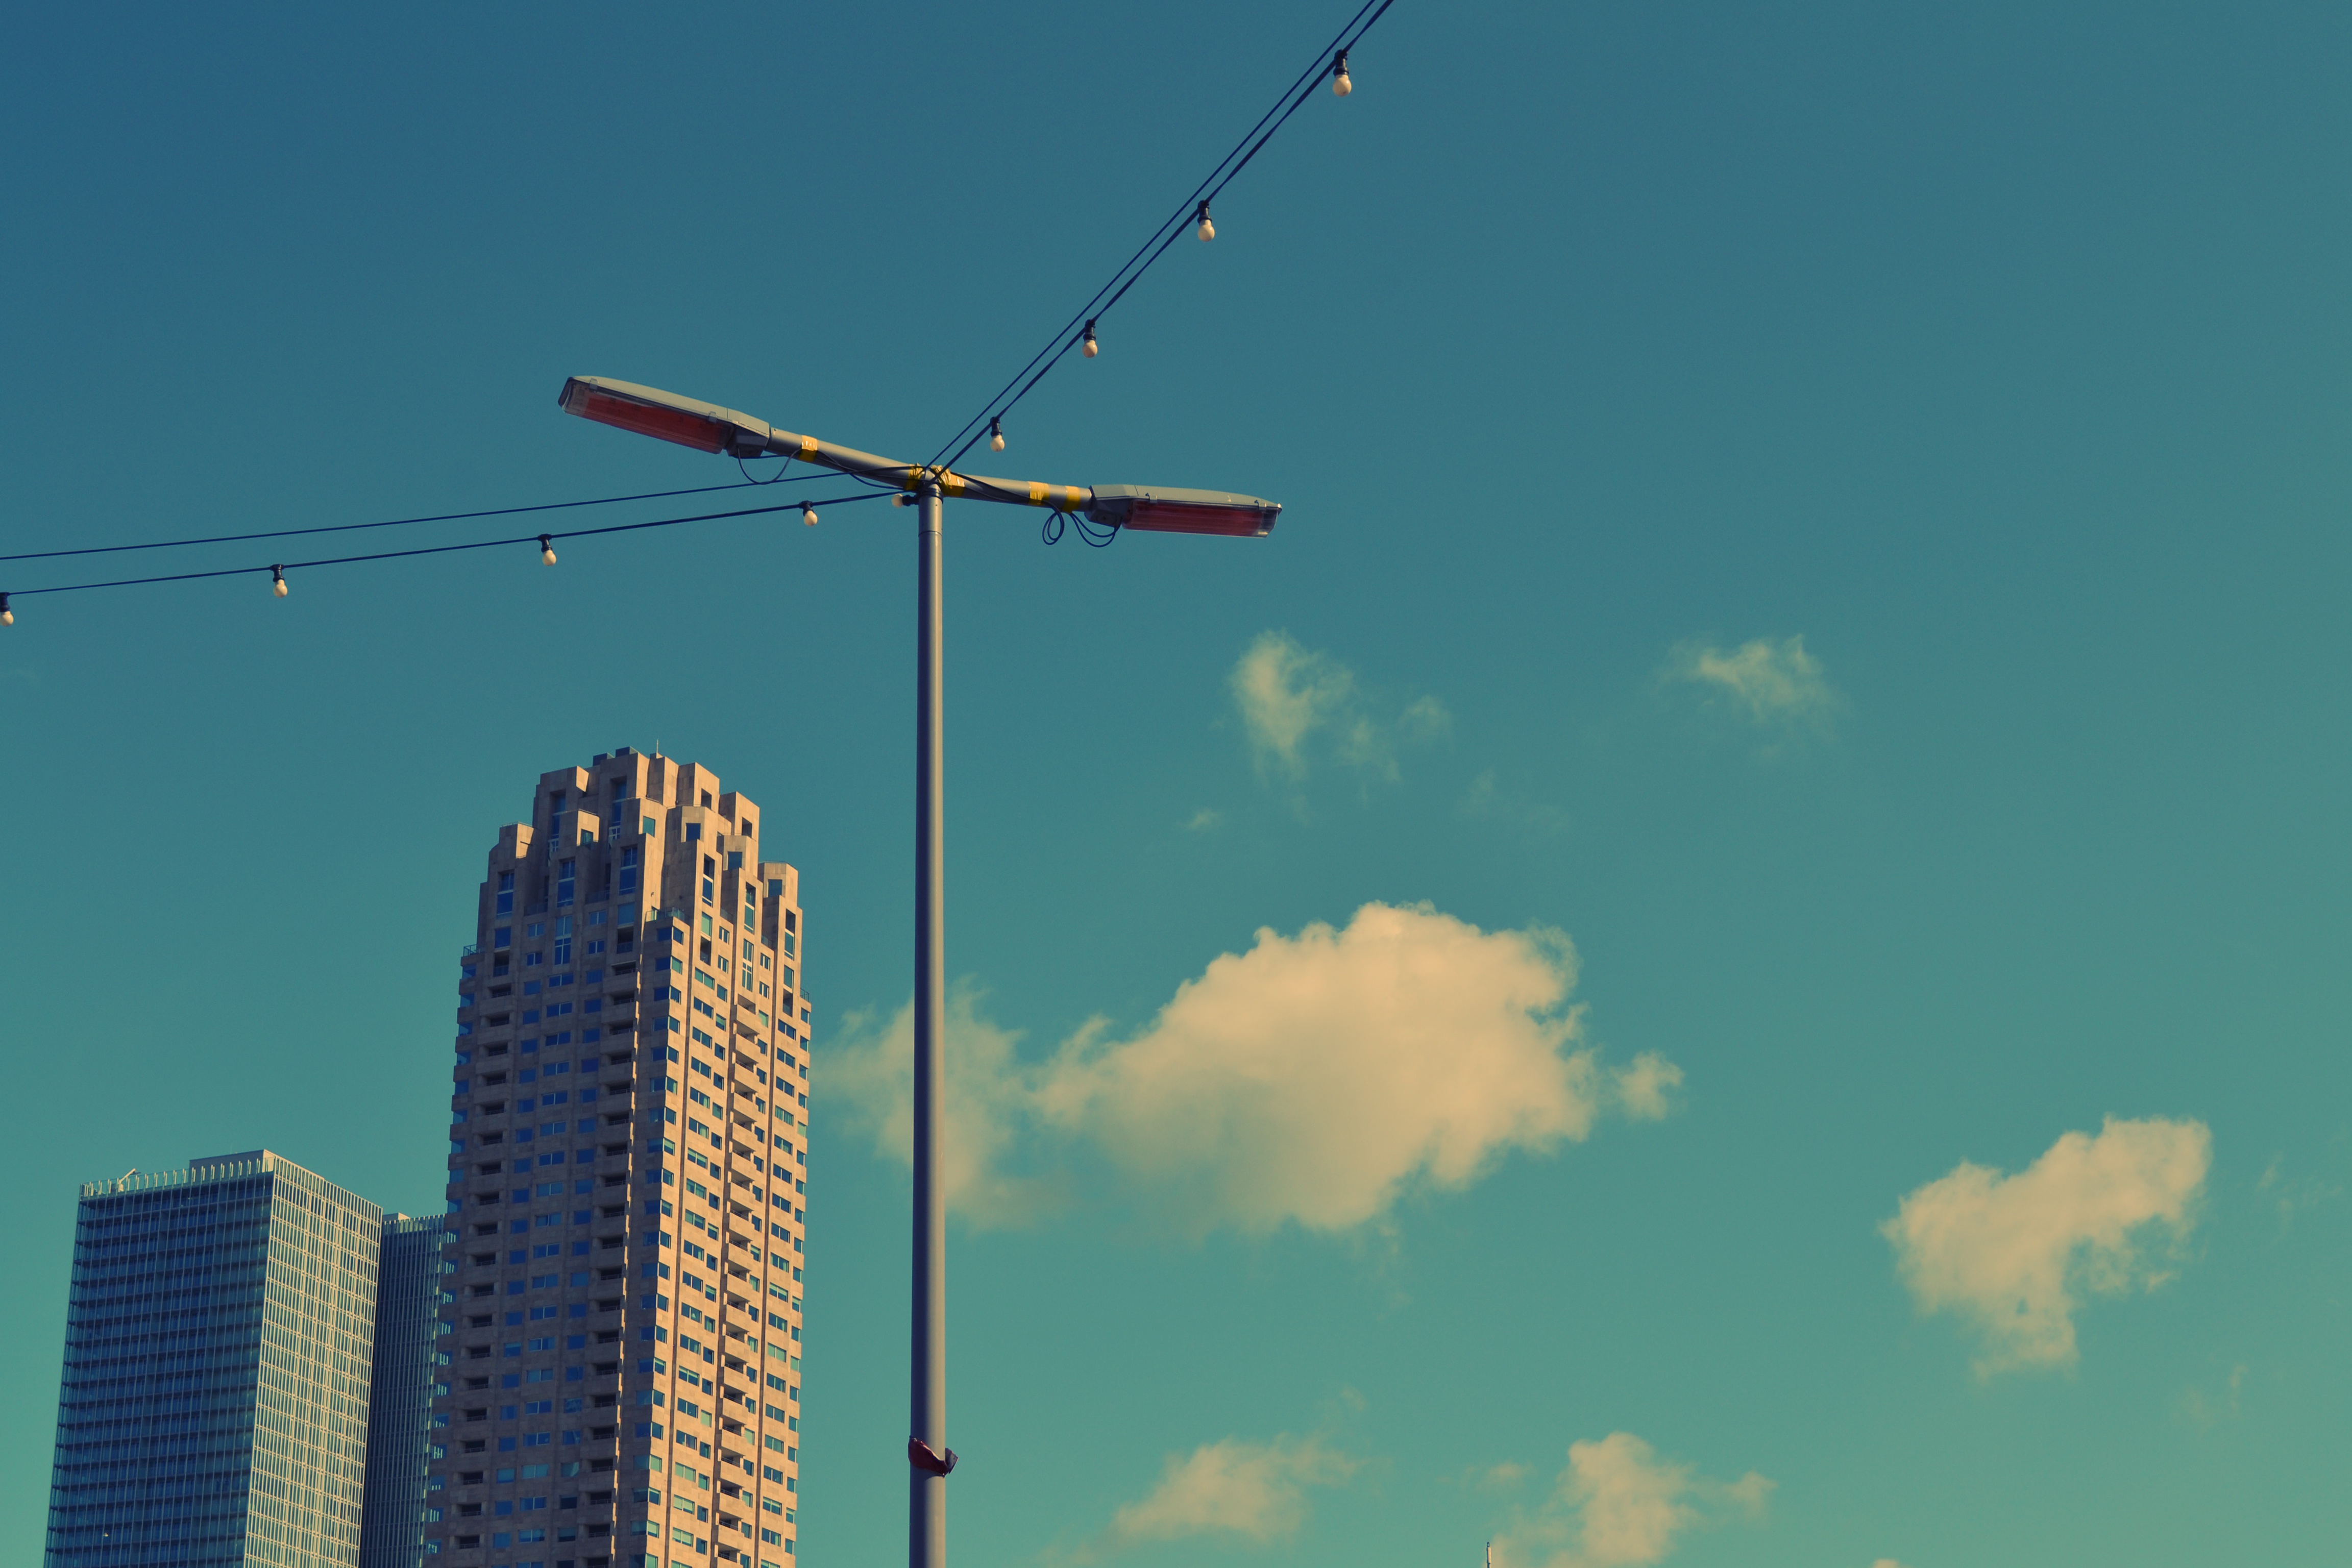
cloud, sky, windmill, wind, line, mast, machine, blue, street light, electricity, lighting, atmosphere of earth